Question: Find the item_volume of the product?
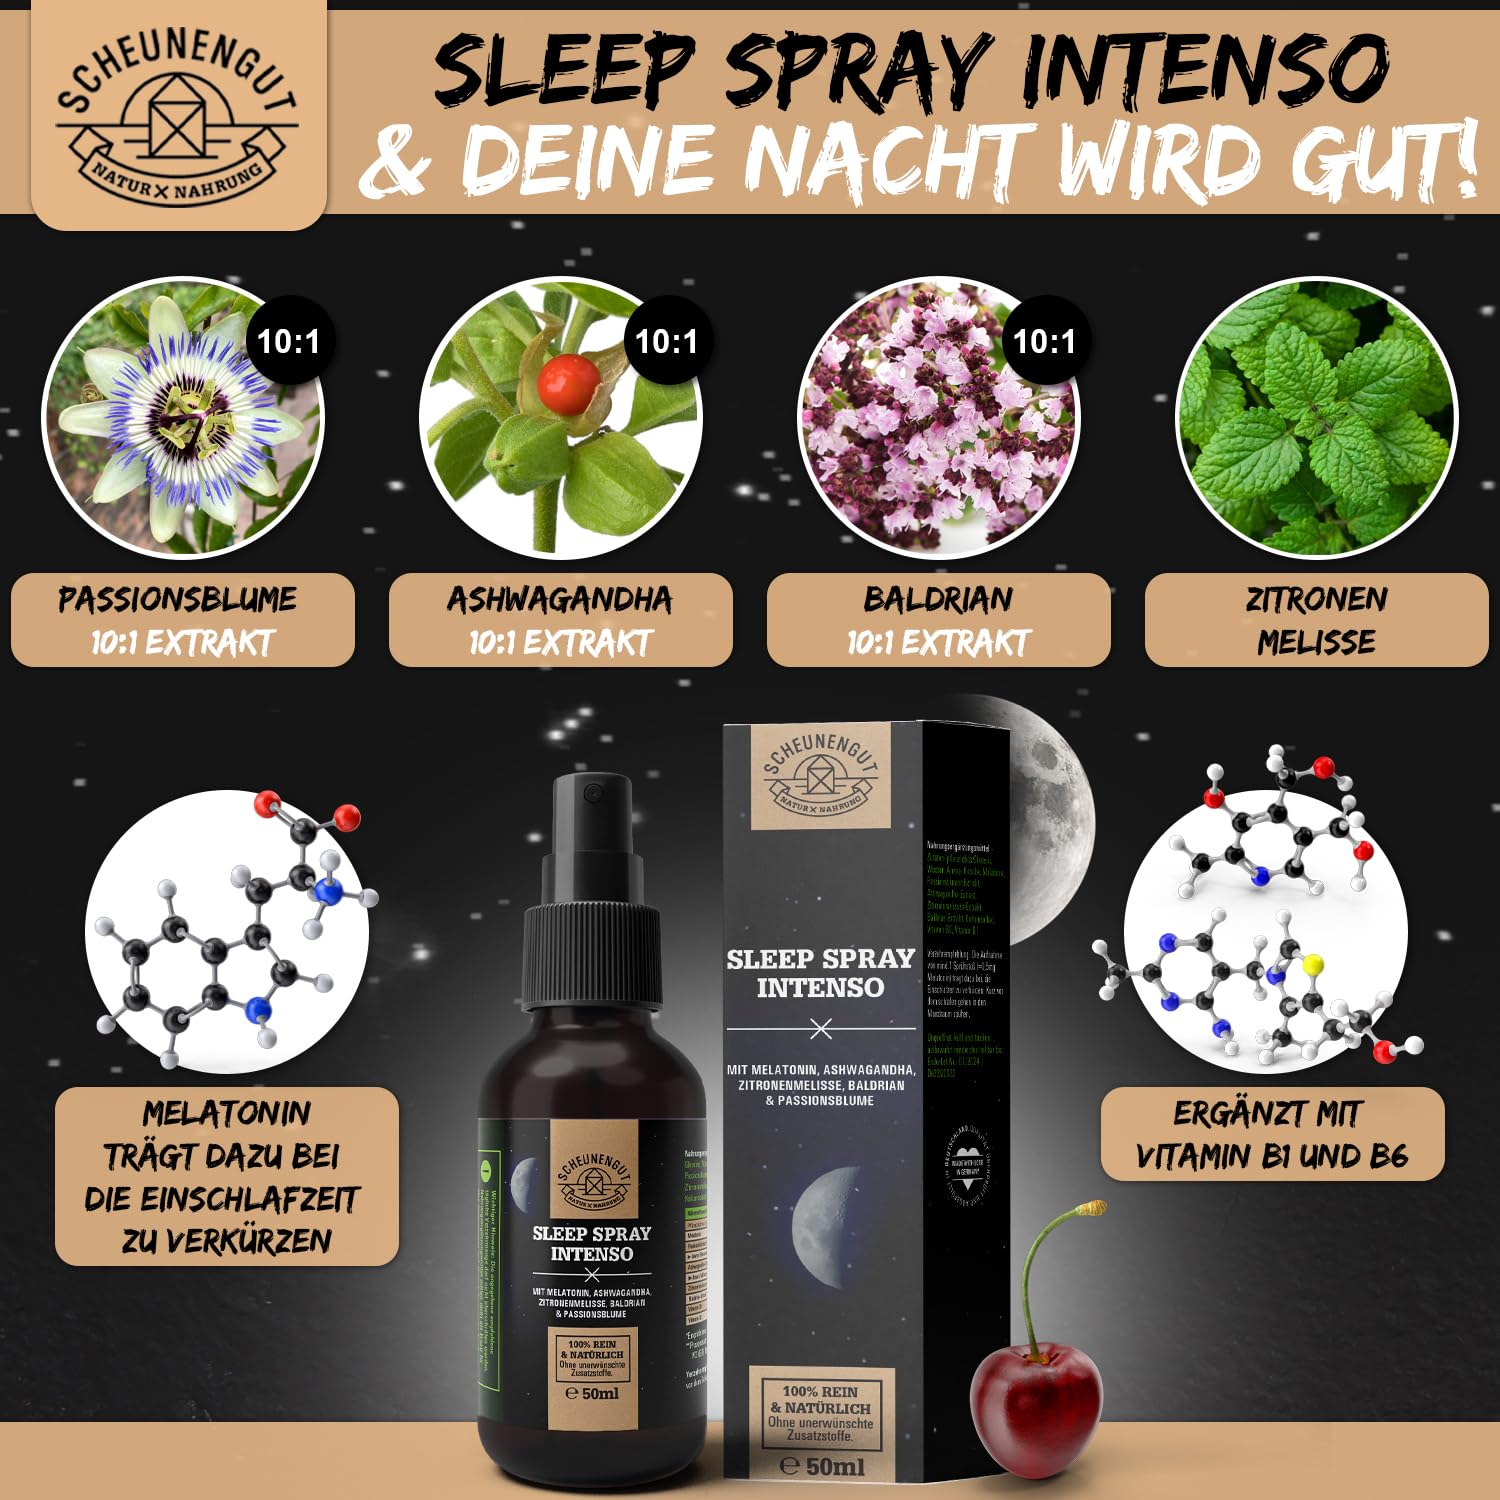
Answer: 50.0 millilitre